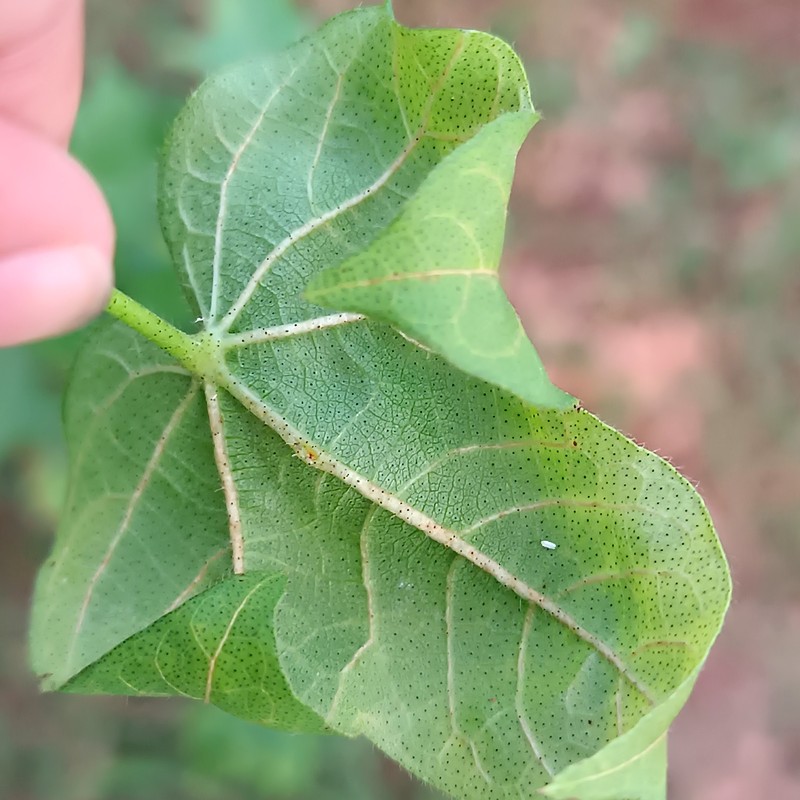
Label: Curl Virus